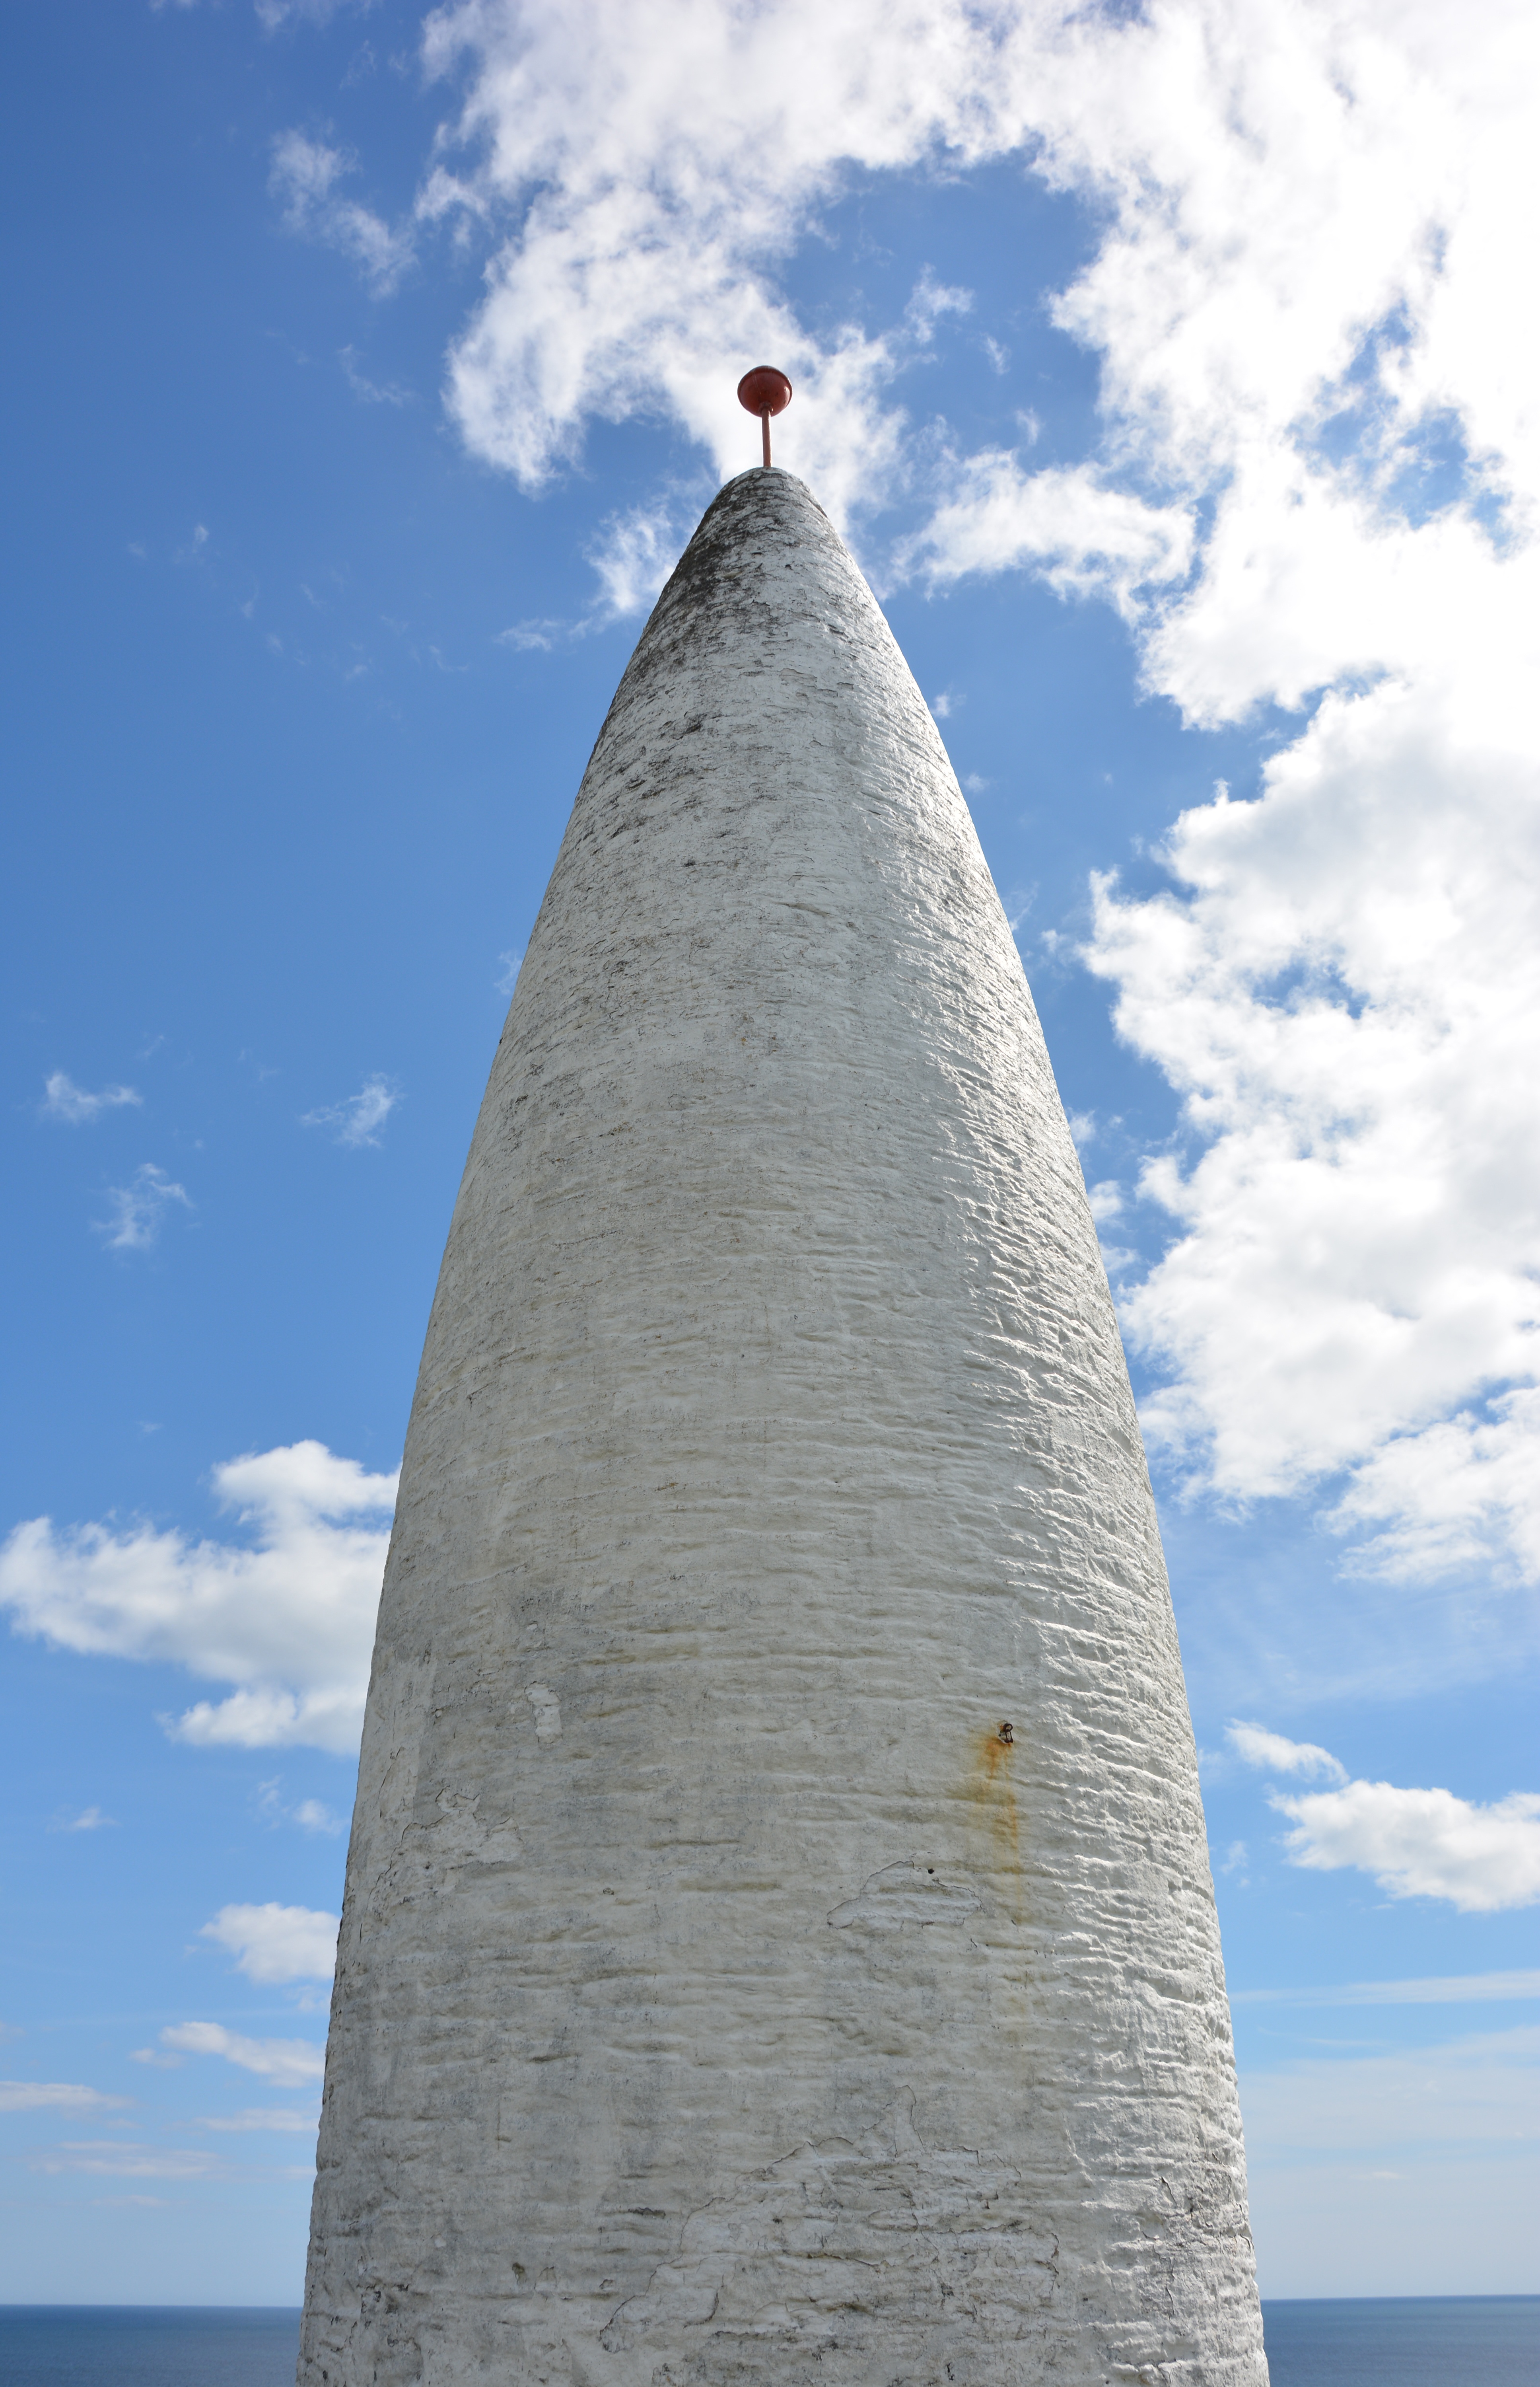
sea, coast, rock, lighthouse, sky, view, building, monument, statue, tower, landmark, beacon, blue, places of interest, sculpture, clouds, spire, obelisk, ireland, atlantic, shipping, baltimore, monolith, pirates, county cork, the beacon, bay entrance, illuminated signs, james handley